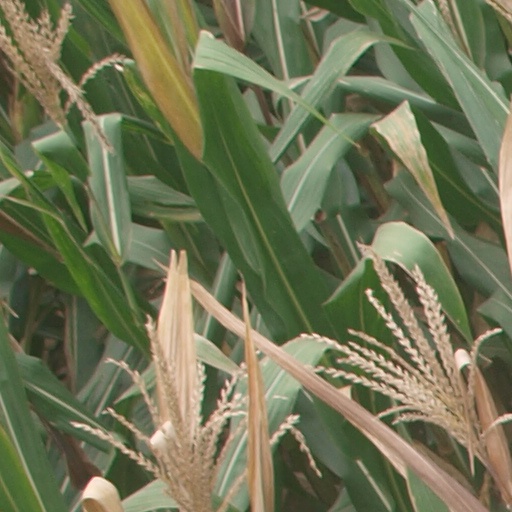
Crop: maize; corn